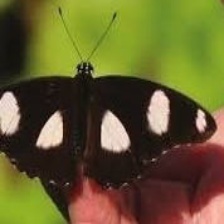
Species: DANAID EGGFLY
Butterfly family (ImageNet category): monarch